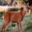
Label: deer